Women's Health Protective Association

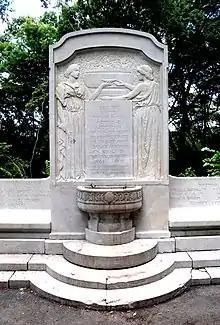
Women's Health Protective Association fountain, Riverside Park

In November, 1884, eleven women residing on Beekman Hill, whose houses were located on a high bluff overlooking the East River, were so outraged at the continuance of the foul odors which polluted the atmosphere of the entire neighborhood, causing them to keep windows closed in the hottest weather, and depriving them of their right to pure air, that they resolved to investigate the cause of this nuisance. Accordingly, they made a tour of the neighborhood, in that section of the city known as the abattoir district, which extends on First Avenue from 43rd Street to 47th Street. Their first visit was a revelation, and while they returned to their homes ill from the inspection and the discovery of the nuisance, they decided that some action must be taken to better the conditions. The following morning their number was increased to fifteen, and it was resolved that these women should form themselves into an organization, to be known as the Ladies' Health Protective Association.